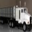
Label: truck